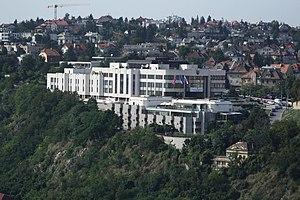
Les élections législatives slovaques de 2016 se tiennent le 5 mars 2016 pour élire les 150 députés du Conseil national de la République slovaque.